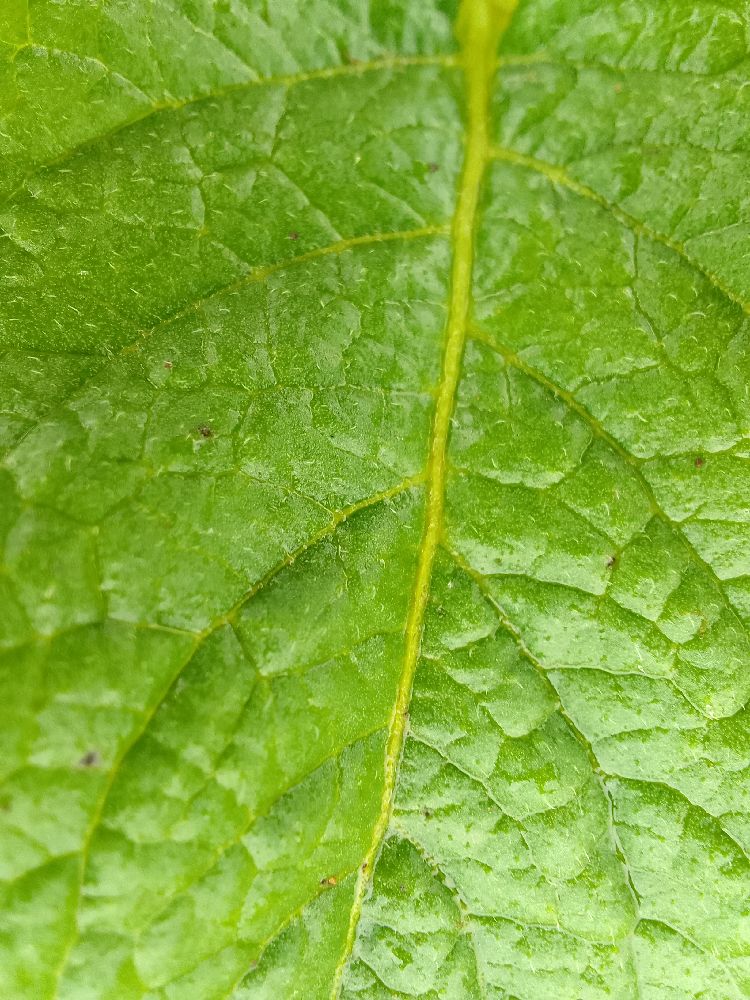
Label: Healthy